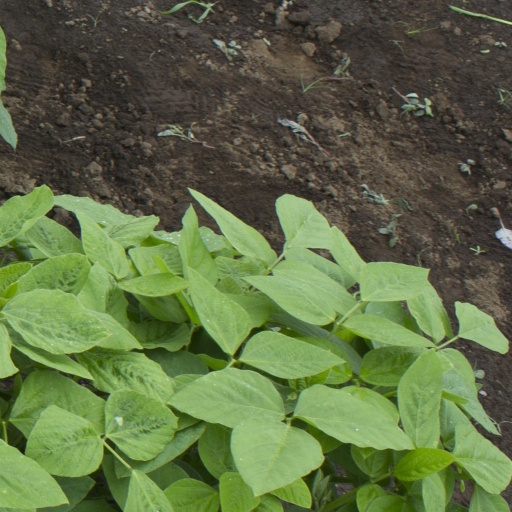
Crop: soybean